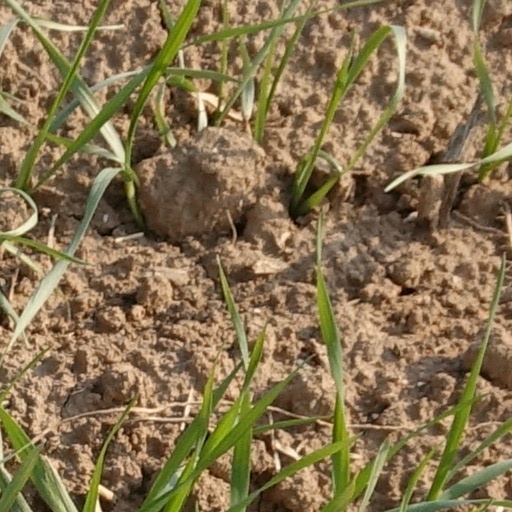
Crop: wheat